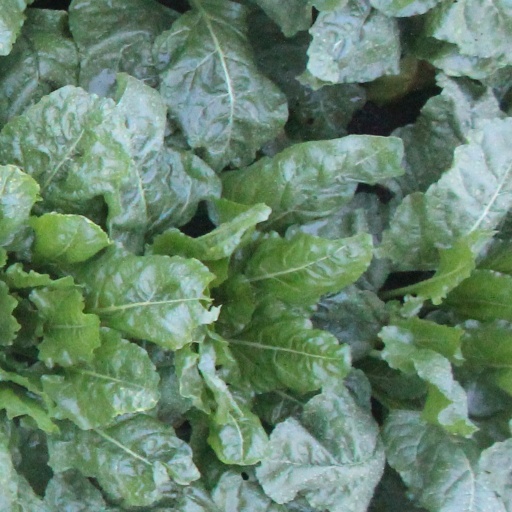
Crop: sugar beet